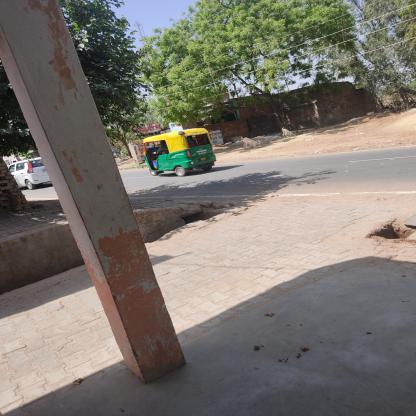
Vehicle type: Auto Rickshaws